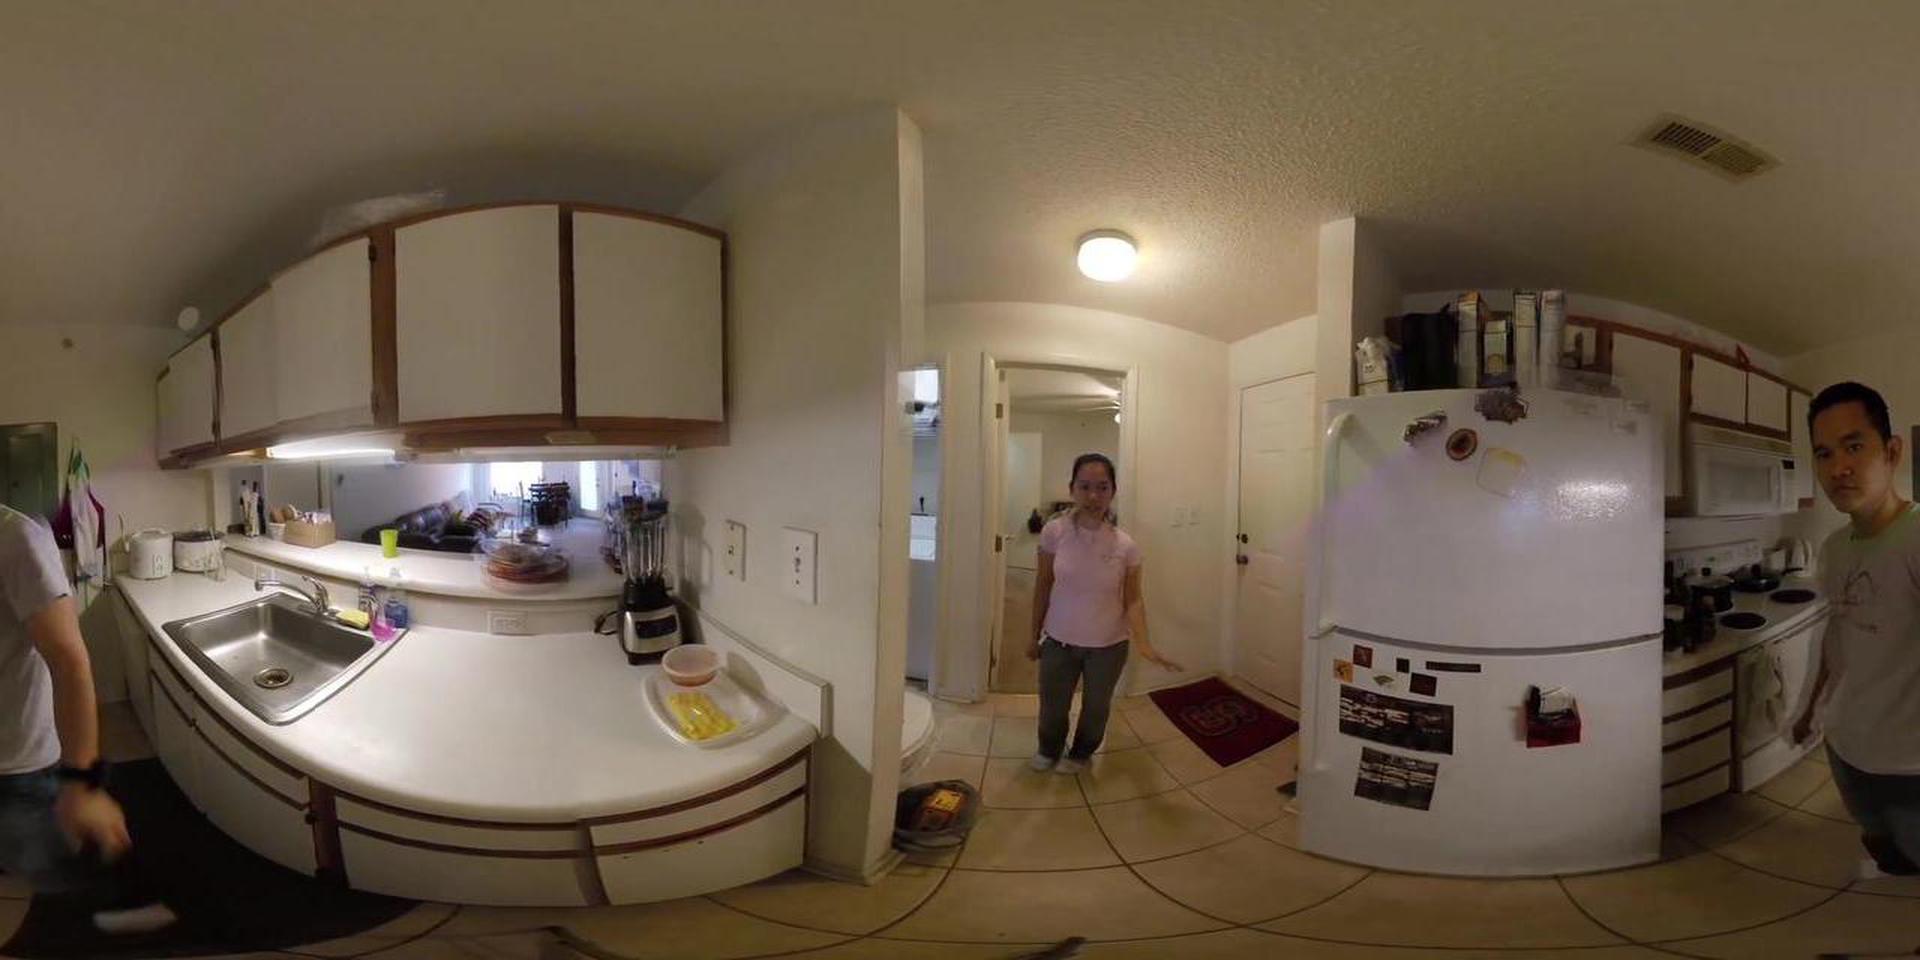
Referred object: the maroon floor mat in front of the door

Referred object: turn right to face the white refrigerator

Referred object: the woman standing opposite the sink